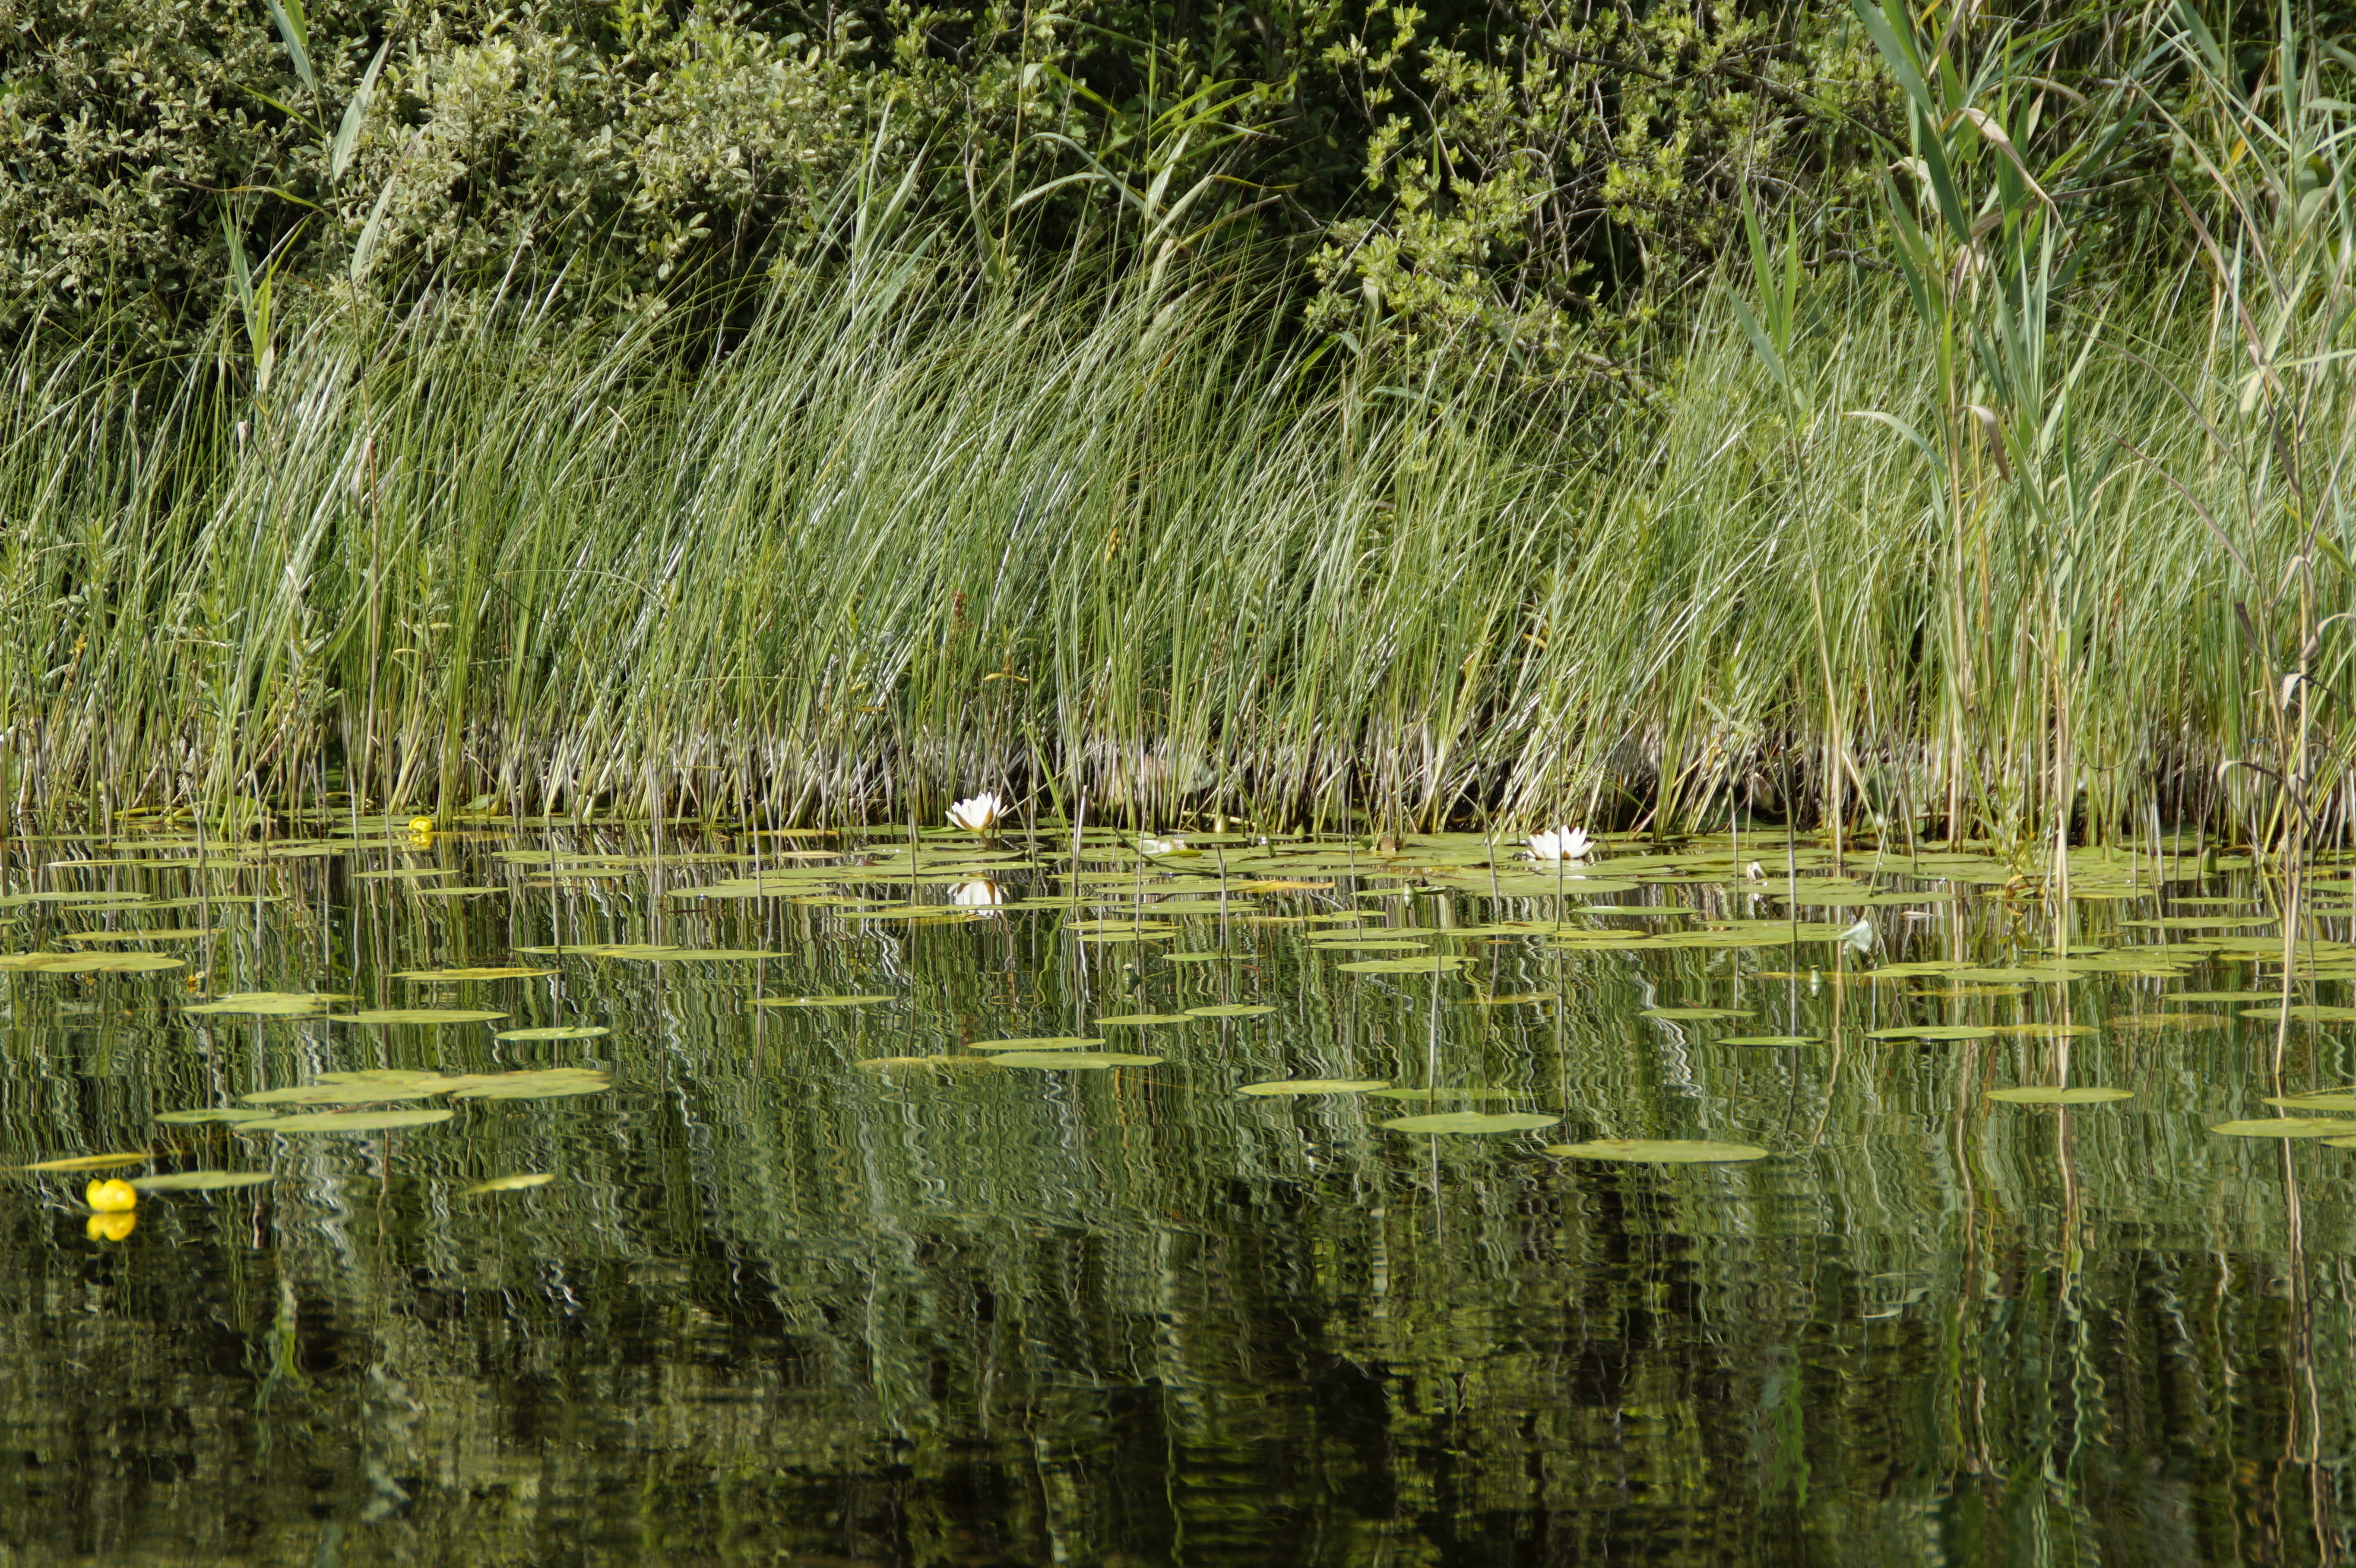
landscape, tree, water, nature, grass, marsh, swamp, bird, plant, lake, reed, pond, wildlife, clear, green, reflection, botany, rest, sweden, wetland, bog, habitat, waters, water lilies, water bird, ecosystem, recovery, paddy field, fen, natural environment, grass family, phragmites, bayou